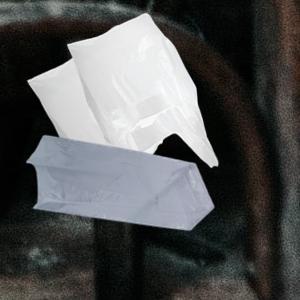
Label: plasticbags